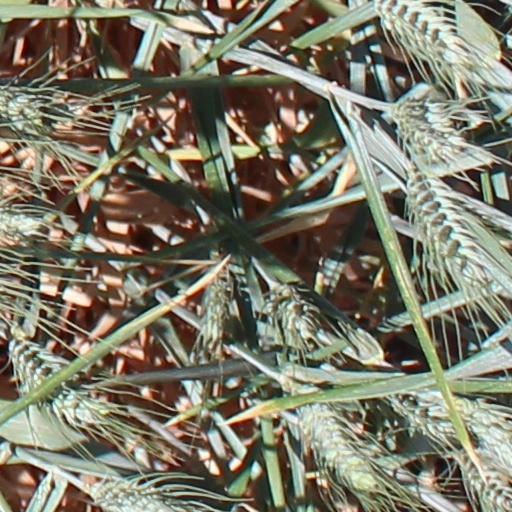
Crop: wheat